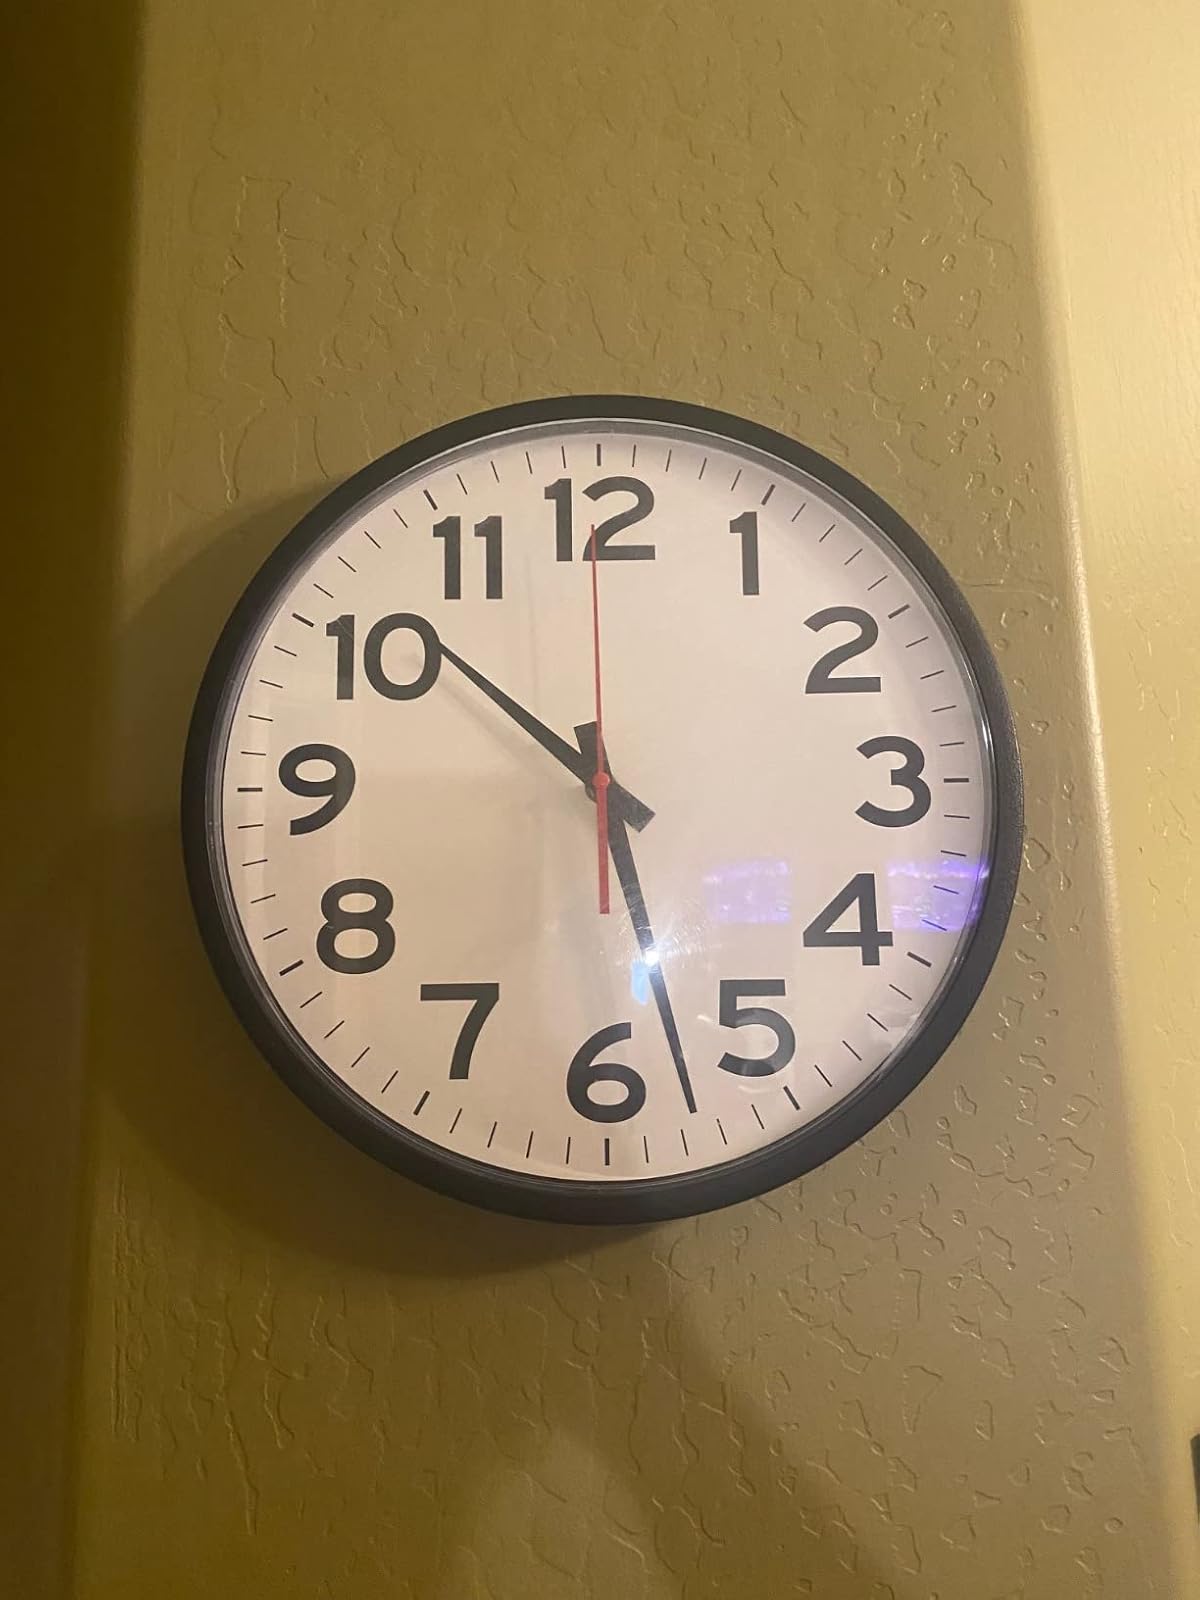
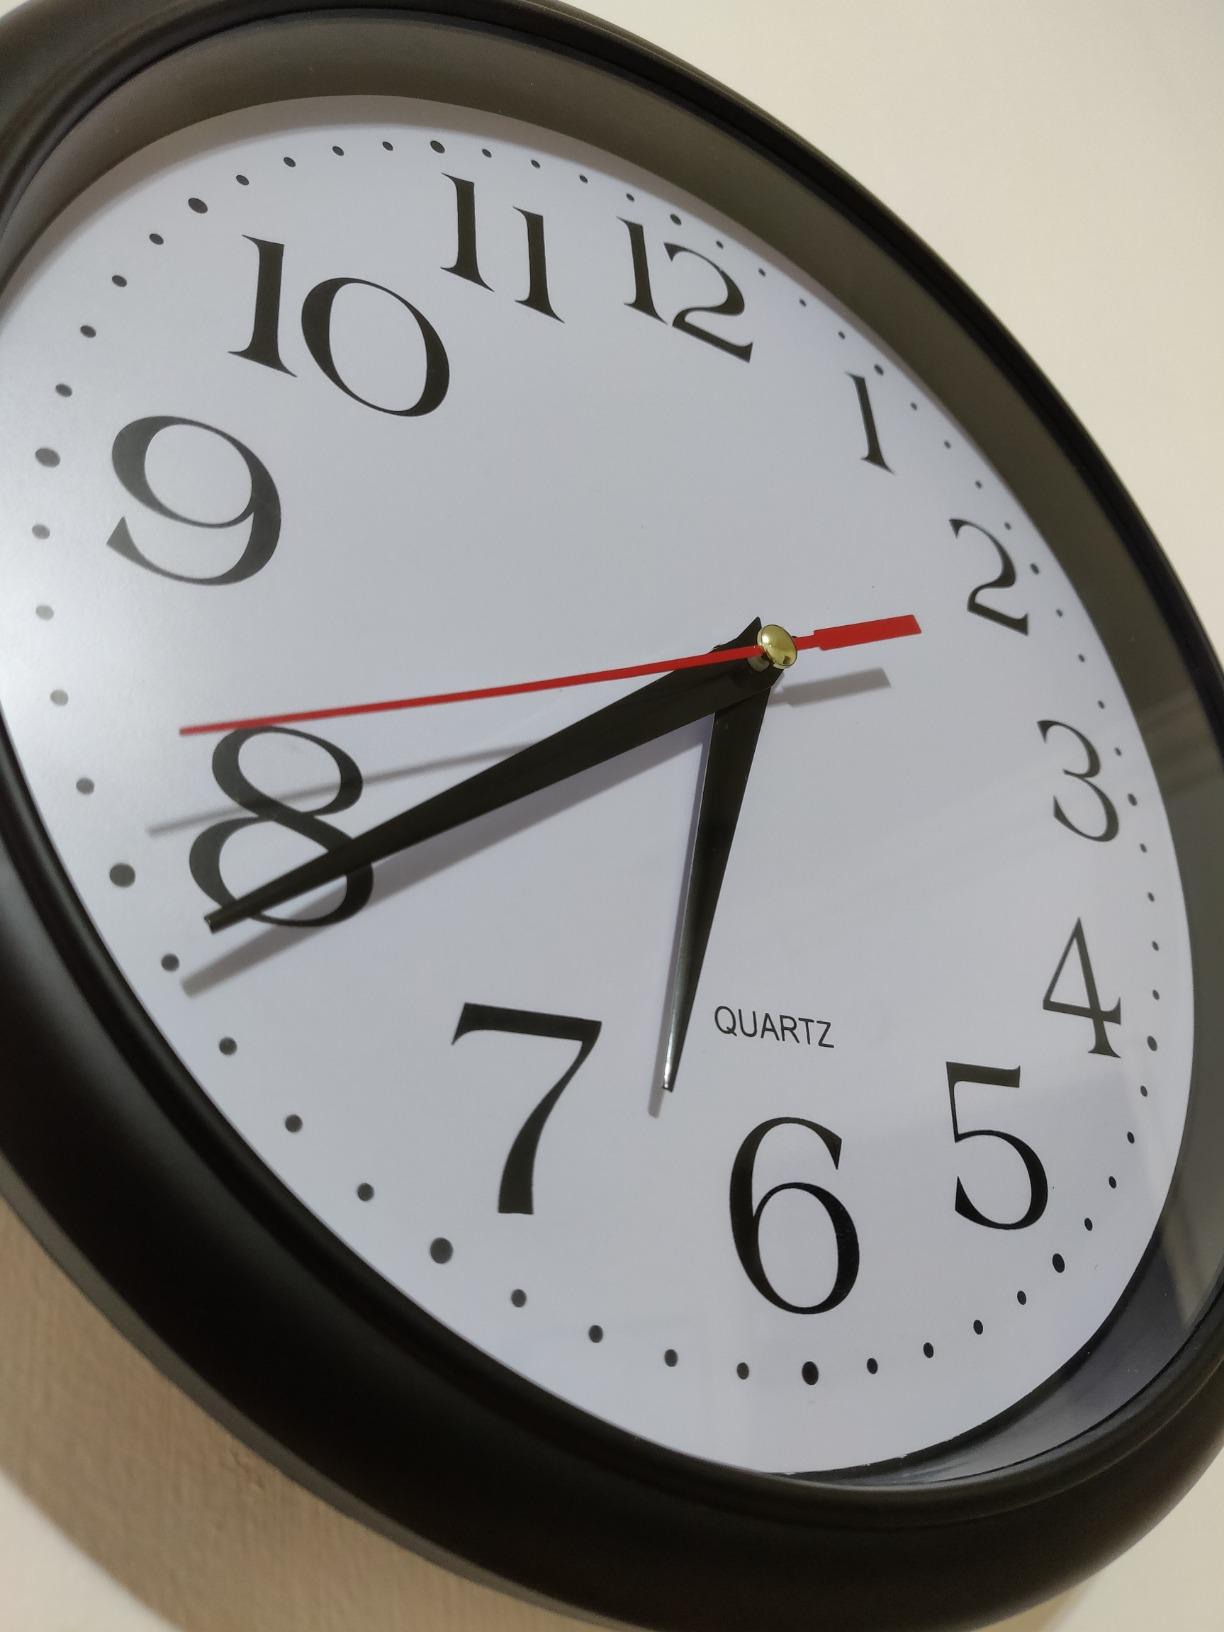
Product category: clock
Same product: no